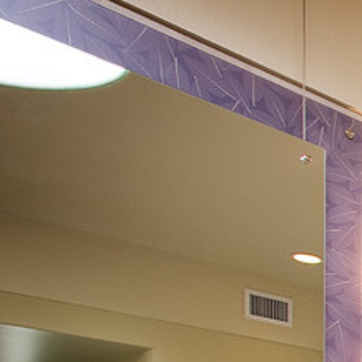
Material: mirror